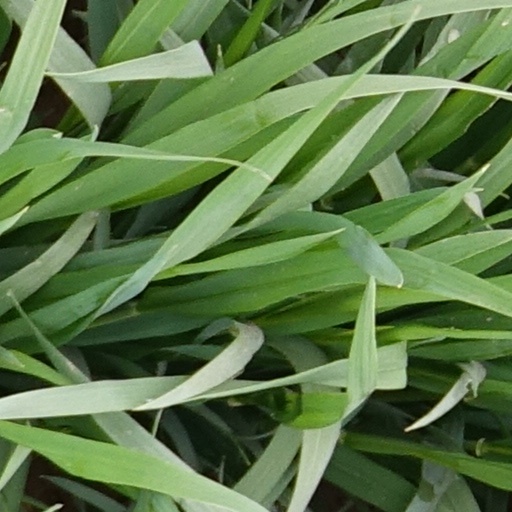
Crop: wheat